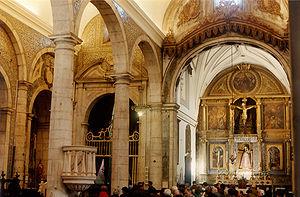
Vila Viçosa est une petite ville d'Alentejo, au Portugal. Son importance historique vient du fait d'avoir été depuis le XVIᵉ siècle le siège de la maison ducale, puis royale de Bragance.